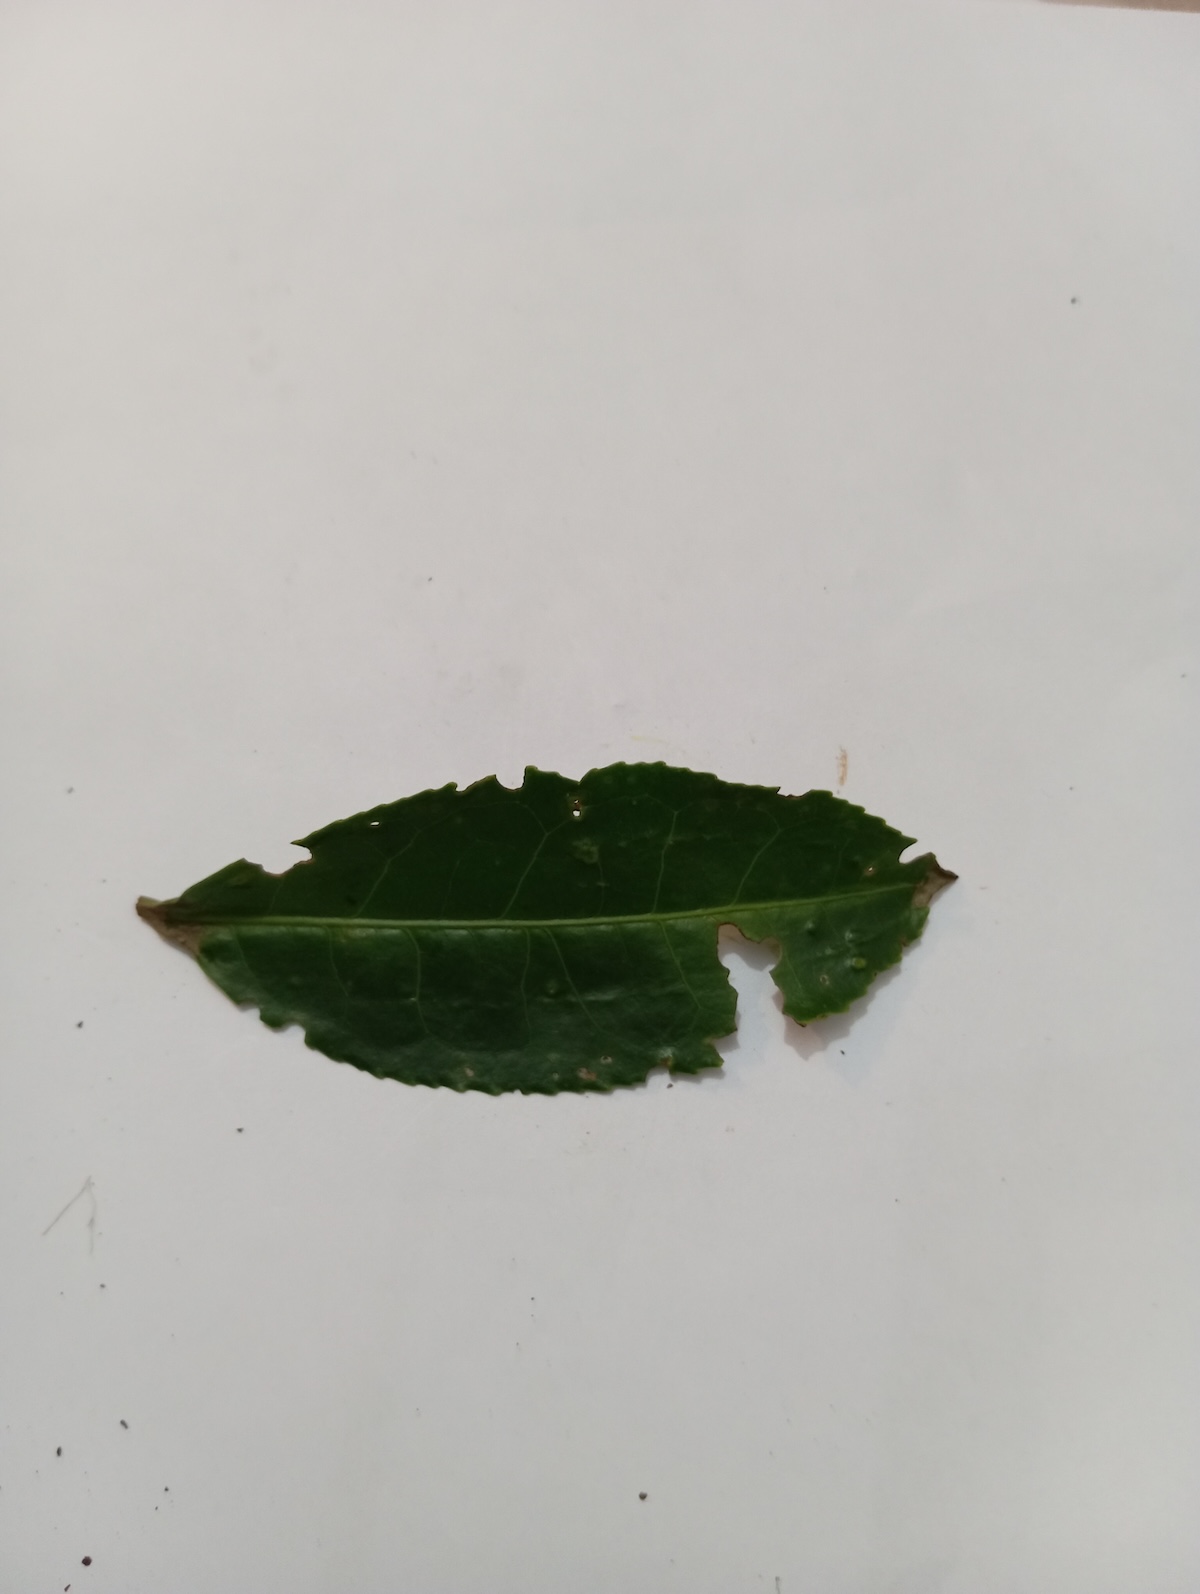
Label: Green mirid bug